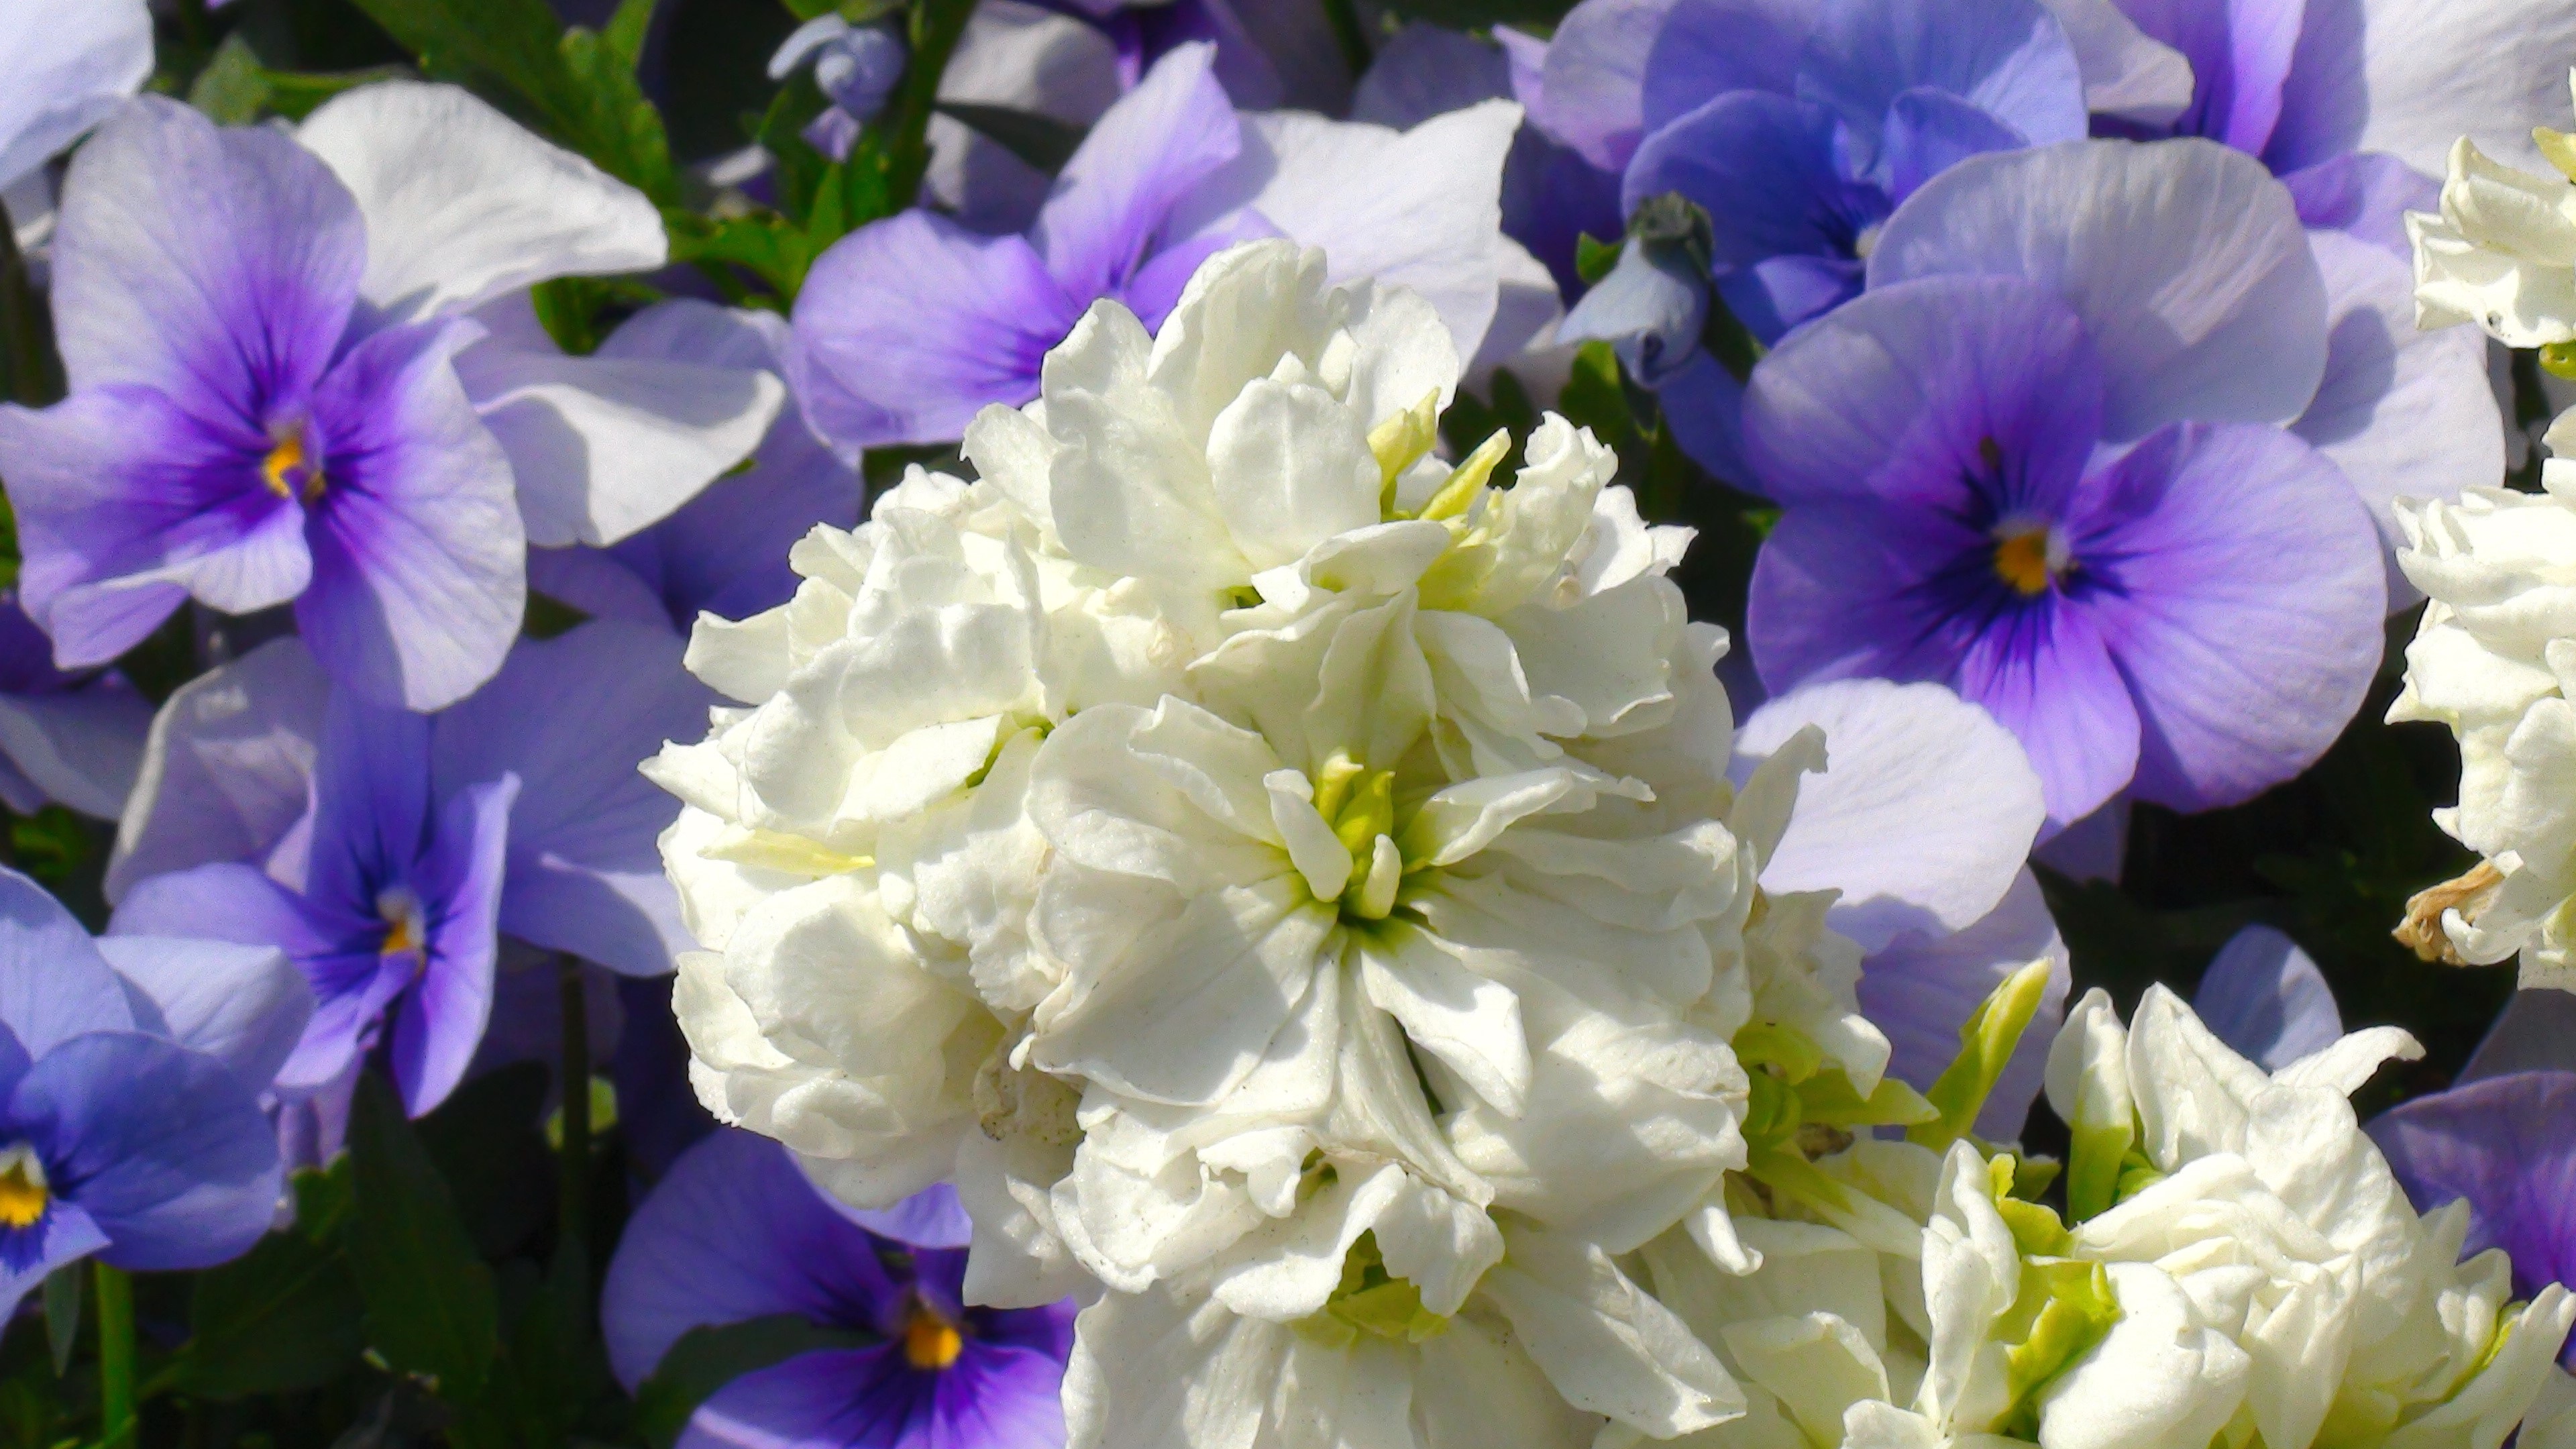
blossom, plant, white, leaf, flower, purple, petal, green, flora, flowers, yokohama, viola, huang, pansy, flowering plant, sumire, daikoku parking area japan, land plant, violet family